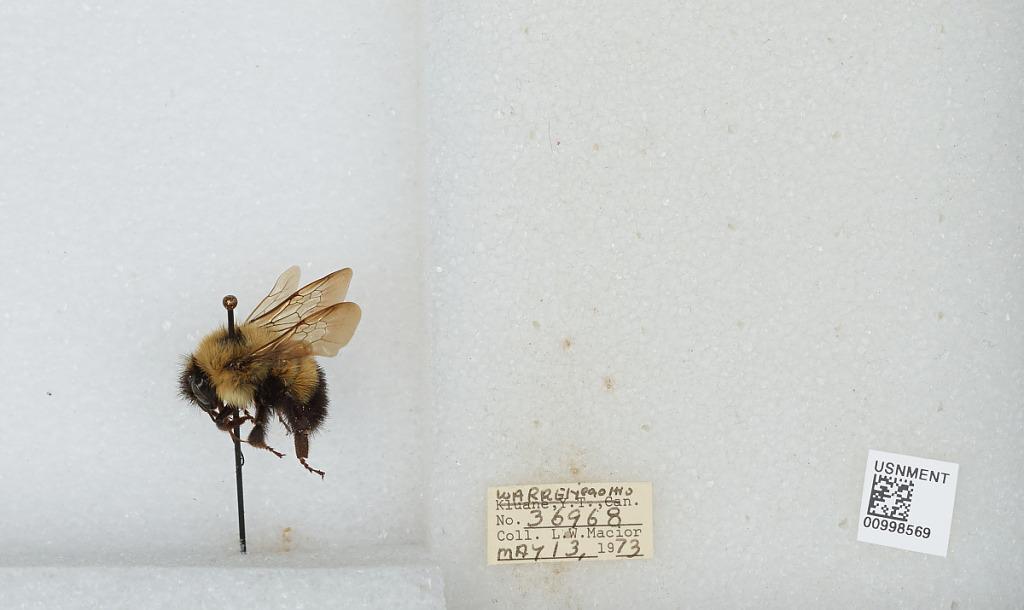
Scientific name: Bombus (Pyrobombus) vagans vagans Smith
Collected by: L. Macior
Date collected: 1973-5-13
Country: United States
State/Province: Ohio
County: Warren
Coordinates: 39.4242, -84.1856